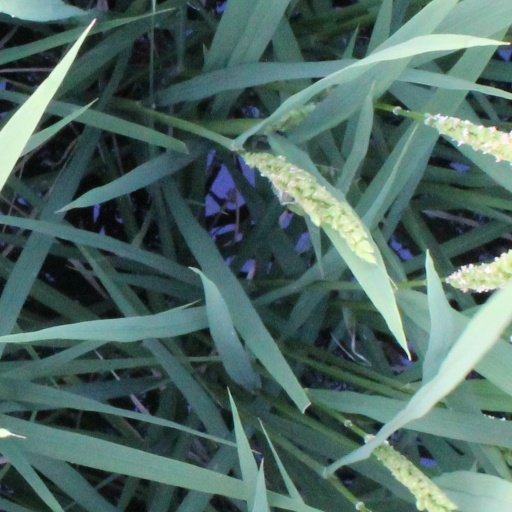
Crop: rice